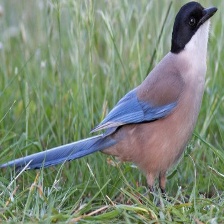
Species: IBERIAN MAGPIE
Scientific name: CYANOPICA COOKI
ImageNet parent category: magpie